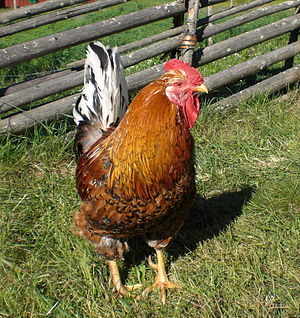
Skånske Blomsterhøns
Skånsk blomsterhøne.
Den Skånske Blomsterhøne, er en af de største landhønseracer, hjemmehørende i de gamle danske landsdele i det sydlige Sverige. Den er som mange andre landhønseracer kendetegnet ved at have været en brugshøne som langt hen ad vejen, har skullet passe sig selv. Dvs. at den er ikke særligt forædlet, og har derfor mange naturlige egenskaber i sig endnu, imodsætning til mange af de højt forædlede racer, hvor man i en stræben efter en eller nogle få egenskaber, er gået på kompromis med en række af de naturlige egenskaber. Dette betyder at landhøne ofte har et godt helbred, den er god til at finde føde selv, den er en god ruger og kyllingefører, og så er de ofte påpasselige over for faretegn og kan være flyvske.